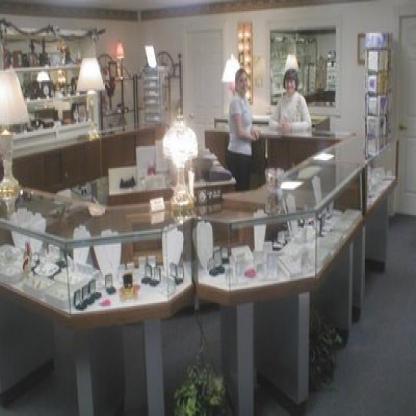
Scene: Indoor